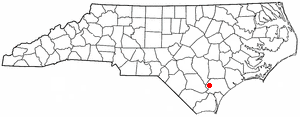
Atkinson est une ville américaine située dans le comté de Pender dans l'État de Caroline du Nord. En 2010, sa population était de 299 habitants.